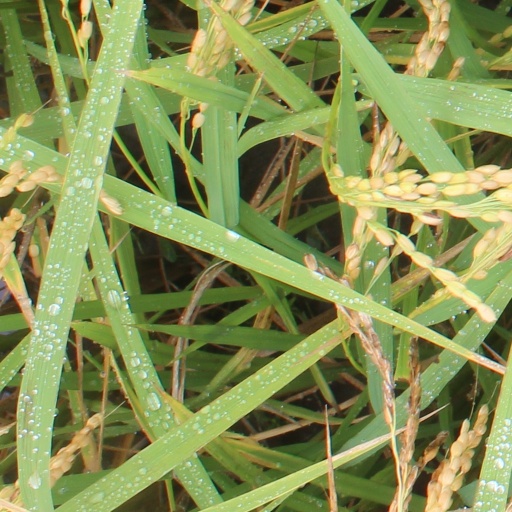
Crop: rice